Mike van der Hoorn

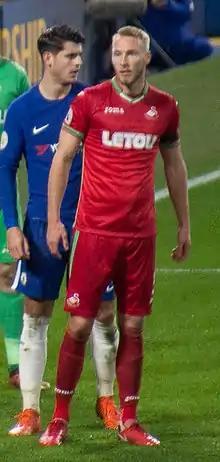
Van der Hoorn (right) playing for Swansea City in 2017

Mike Adrianus Wilhelmus van der Hoorn (born 15 October 1992) is a Dutch professional footballer who plays as a centre back for Eredivisie club FC Utrecht. He made thirteen appearances for the Netherlands U-21 team.